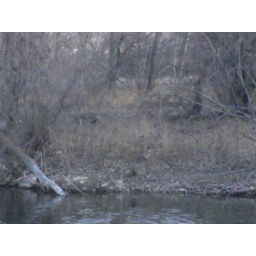
There are 2 ducks, a male and a female in this pic. Couldn't zoom in anymore sadly.